History of Valais

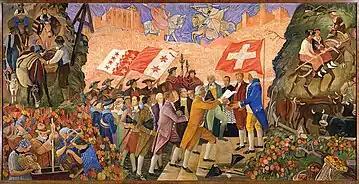
Entry of Valais into the Confederation, painting by Ernest Biéler in the Grand Council Chamber, Sion.

On December 26, 1813, after the departure of French notables, including the Prefect Claude-Philibert Barthelot de Rambuteau, fleeing the imminent arrival of the Austrians, the Valais became independent once again; this state of affairs was confirmed "de iure" by the Treaty of Paris of May 30, 1814. The Prefecture Council assumed the power vacuum. On the 28th, Austrian colonel Joseph-Franz von Simbschen entered Valais via the Saint-Maurice pass, reaching Sion the following day. He ordered the raising of a defensive troop, and despite the council's refusal, the deputies of the Haut réunis reluctantly granted him 400 men and appointed a delegation to represent Valais to the Prince of Schwarzenberg, commander of the army of occupation.